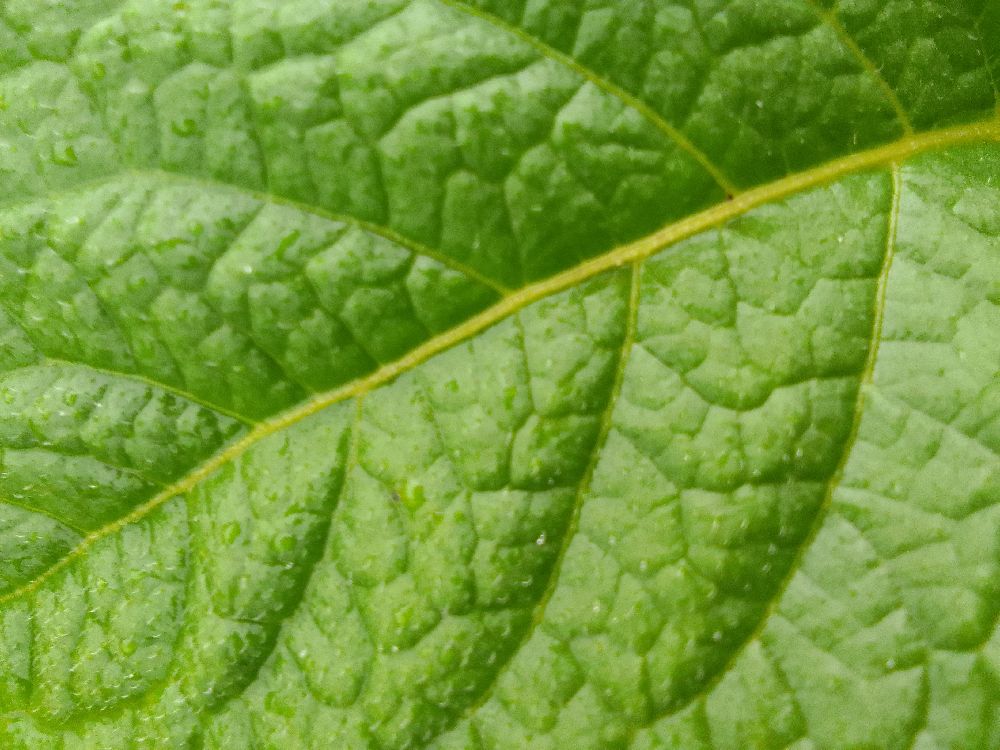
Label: Healthy